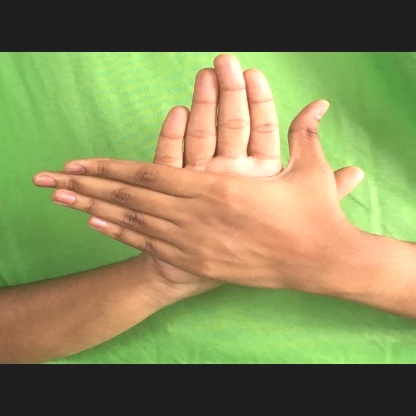
Mudra: Chakra